The Beggar Maid (film)

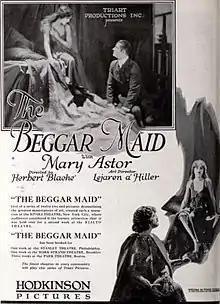
Advertisement

The Beggar Maid is a 1921 American silent drama film based on the 1842 Tennyson poem of "The King and the Beggar-maid" and the 1884 painting of the scene by Sir Edward Burne-Jones. The feature was directed by Herbert Blaché and stars Reginald Denny and Mary Astor.